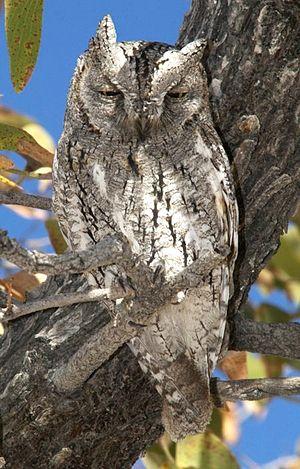
Le Petit-duc africain est une espèce de rapaces nocturnes de la famille des Strigidae.